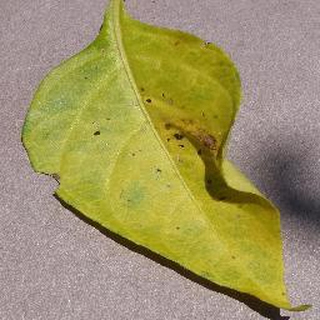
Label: bell_pepper_bacterial_spot